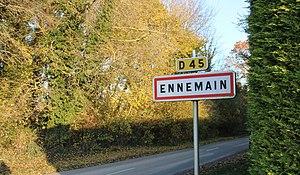
Entrée du village
Ennemain est une commune française située dans le département de la Somme, en région Hauts-de-France.